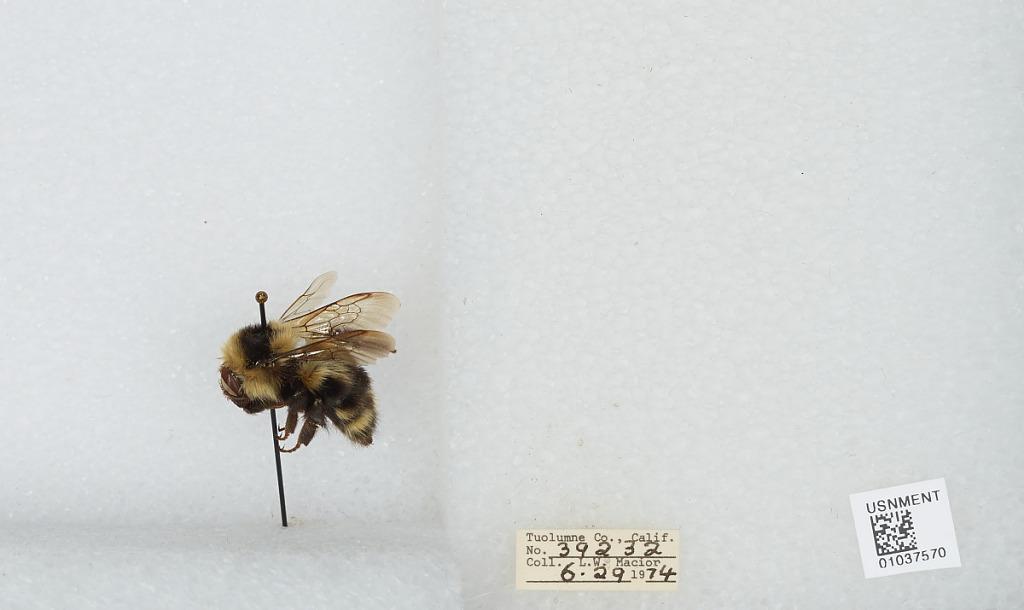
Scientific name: Bombus (Cullumanobombus) rufocinctus Cresson
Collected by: L. Macior
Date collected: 1974-6-29
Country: United States
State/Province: California
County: Tuolumne
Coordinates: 38.02, -119.93